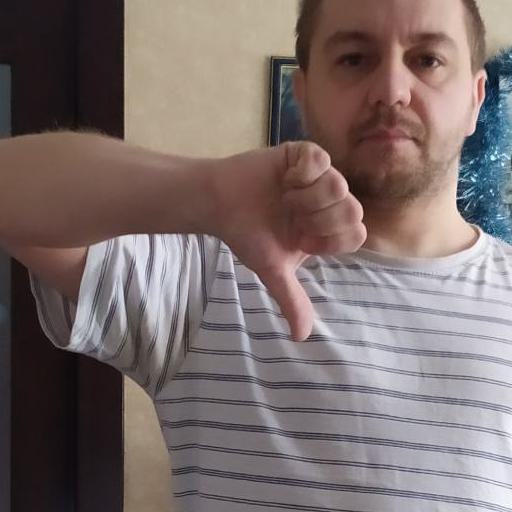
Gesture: dislike